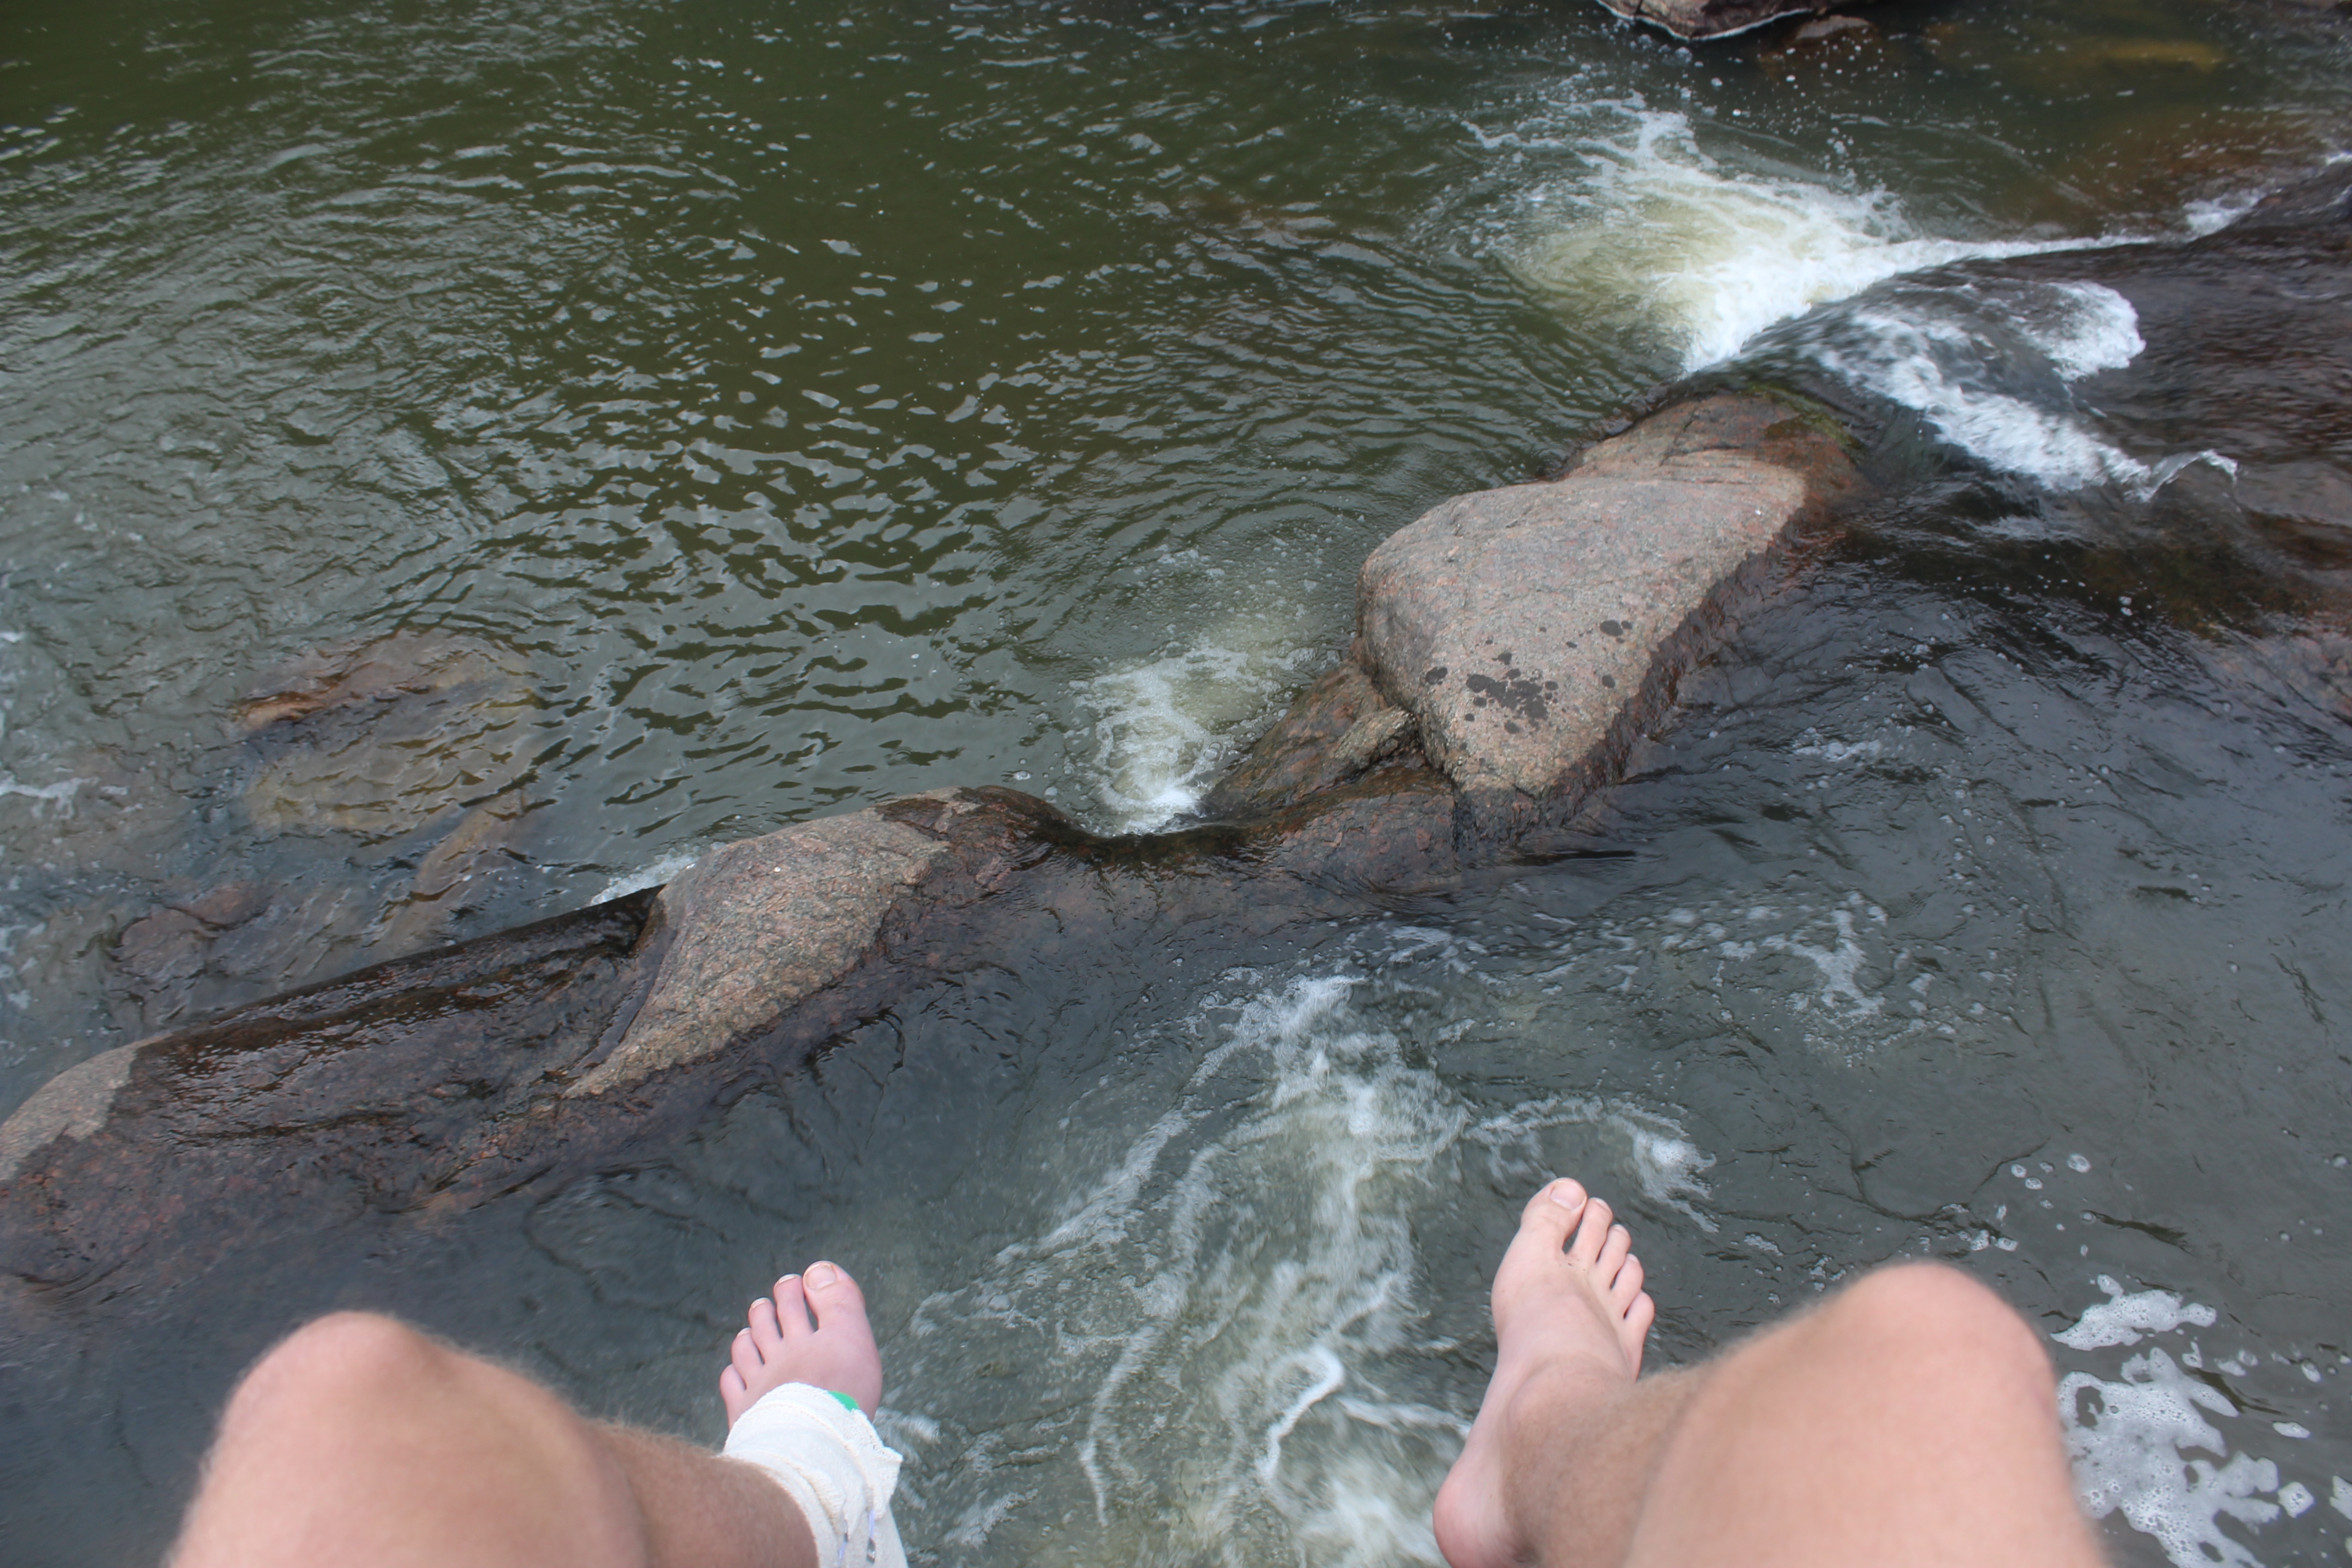
water, rock